Scunthorpe Steelworks

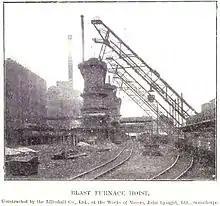
Blast furnaces at John Lysaght's works

At the beginning of the 20th century John Lysaght & Co. investigated opportunities to integrate backwards by producing steel for its rolling mills in South Wales. A number of schemes were considered including a works at Newport, South Wales; the acquisition of the Westbury Iron Company (Wiltshire); or a new works near Scunthorpe. Discussions and agreement with Sir Berkeley Sheffield on a lease of the iron ore containing land were made in 1905, and the decision was taken to establish a steelworks, with the estimated capital cost at under £350,000.